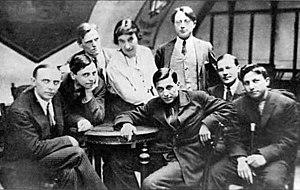
Les Frères Sérapion ou Frères de Sérapion sont un groupe d'écrivains constitué à Petrograd, en Russie, en 1921. Il tire son nom des Frères Sérapion, cercle constitué autour de l'auteur romantique allemand Ernst Theodor Amadeus Hoffmann, auteur du recueil Les Frères de Saint-Sérapion. Il est composé de Nikolaï Tikhonov, Benjamin Kaverine, Mikhaïl Zochtchenko, Victor Chklovski, Vsevolod Ivanov, Elisaveta Polonskaïa, Ilya Gruzdev, Mikhaïl Slonimski, Lev Lunts, Vladimir Pozner, Nikolaï Nikitine et Konstantin Fedine. Le groupe se forme durant leurs études et les séminaires de Iouri Tynianov, Ievgueni Zamiatine et Korneï Tchoukovski, à la Petrogradsky Dom Iskusstv. Il se constitue officiellement lors de sa première réunion du 1ᵉʳ février 1921 ; ses membres se retrouvent chaque samedi, tant que leur quartier général est à la Maison des Arts.